Jan Swartz

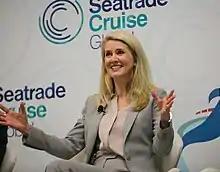
Swartz in 2017

After graduating from Harvard Business School, Swartz and her husband moved to Los Angeles where she accepted a position with Bain and Company Incorporated. In 1997, she joined Princess Cruises as an outside management consultant. From there, she joined MXG Media in 1999 as Chief Executive Officer, where she oversaw online, catalog, magazine and television ventures. In 2001, Swartz was appointed the Princess Cruises's vice president of strategy and business development.